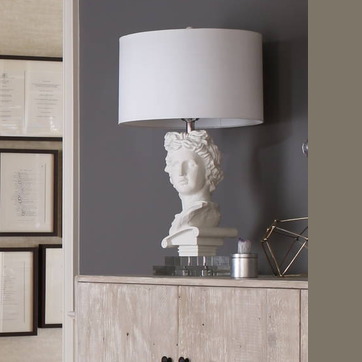
Material: ceramic